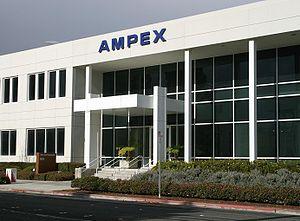
Ampex est une entreprise d'électronique américaine créée en 1944 par Alexander M. Poniatoff. Le nom AMPEX est un acronyme, imaginé par le fondateur, signifiant Alexander M. Poniatoff Excellence. Il a donné le verbe « ampexer », utilisé par les professionnels pour dire « enregistrer sur support magnétique ».